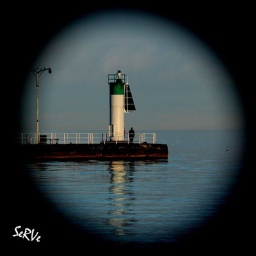
I used a paper towel roll in front of the lens... and that is how i made this frame